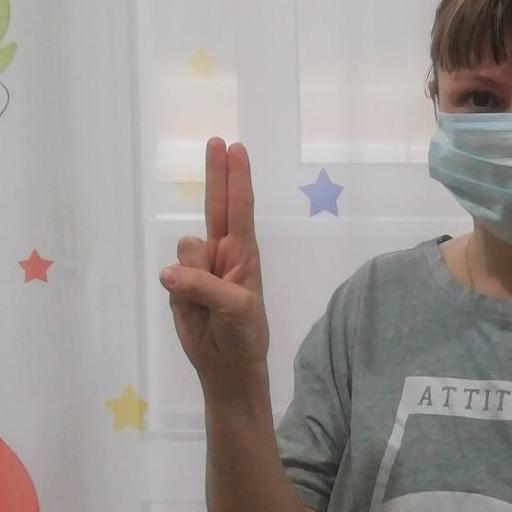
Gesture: two_up